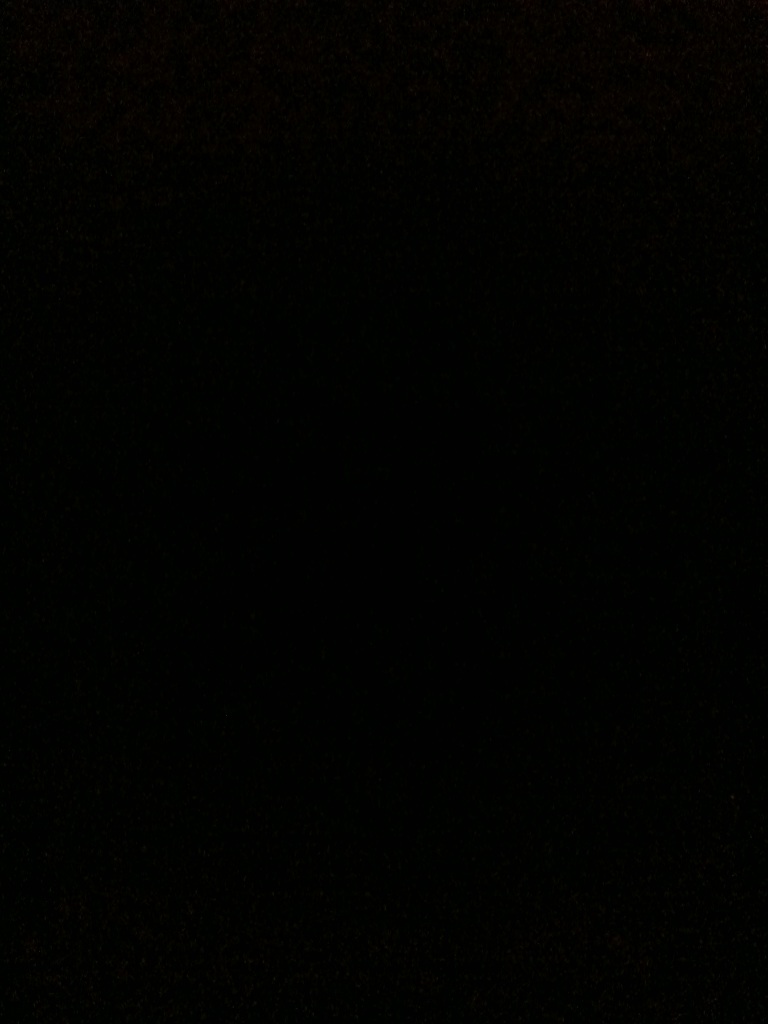Question: Where is the barcode on this packet?
Answer: unanswerable